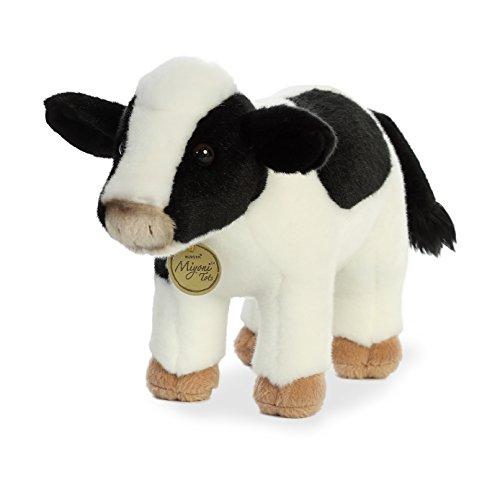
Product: Aurora World Miyoni Plush Holstein Calf
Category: Toys & Games | Stuffed Animals & Plush Toys | Stuffed Animals & Teddy Bears
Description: Item measures approximately 11".
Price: $10.37
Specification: ProductDimensions:4x9.5x7.5inches|ItemWeight:6.4ounces|ShippingWeight:6.4ounces(Viewshippingratesandpolicies)|ASIN:B079V2M6N7|Itemmodelnumber:26334|Manufacturerrecommendedage:3months-8years